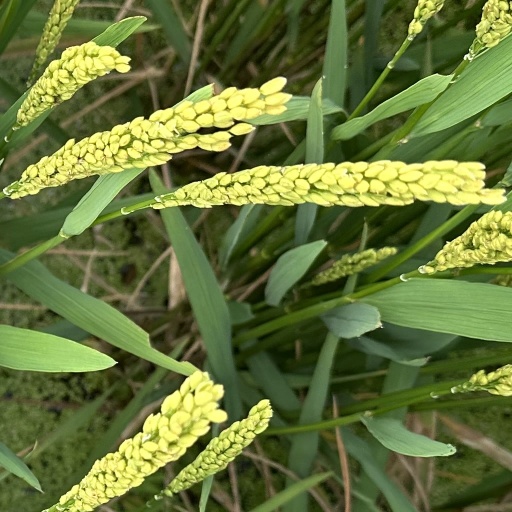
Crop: rice